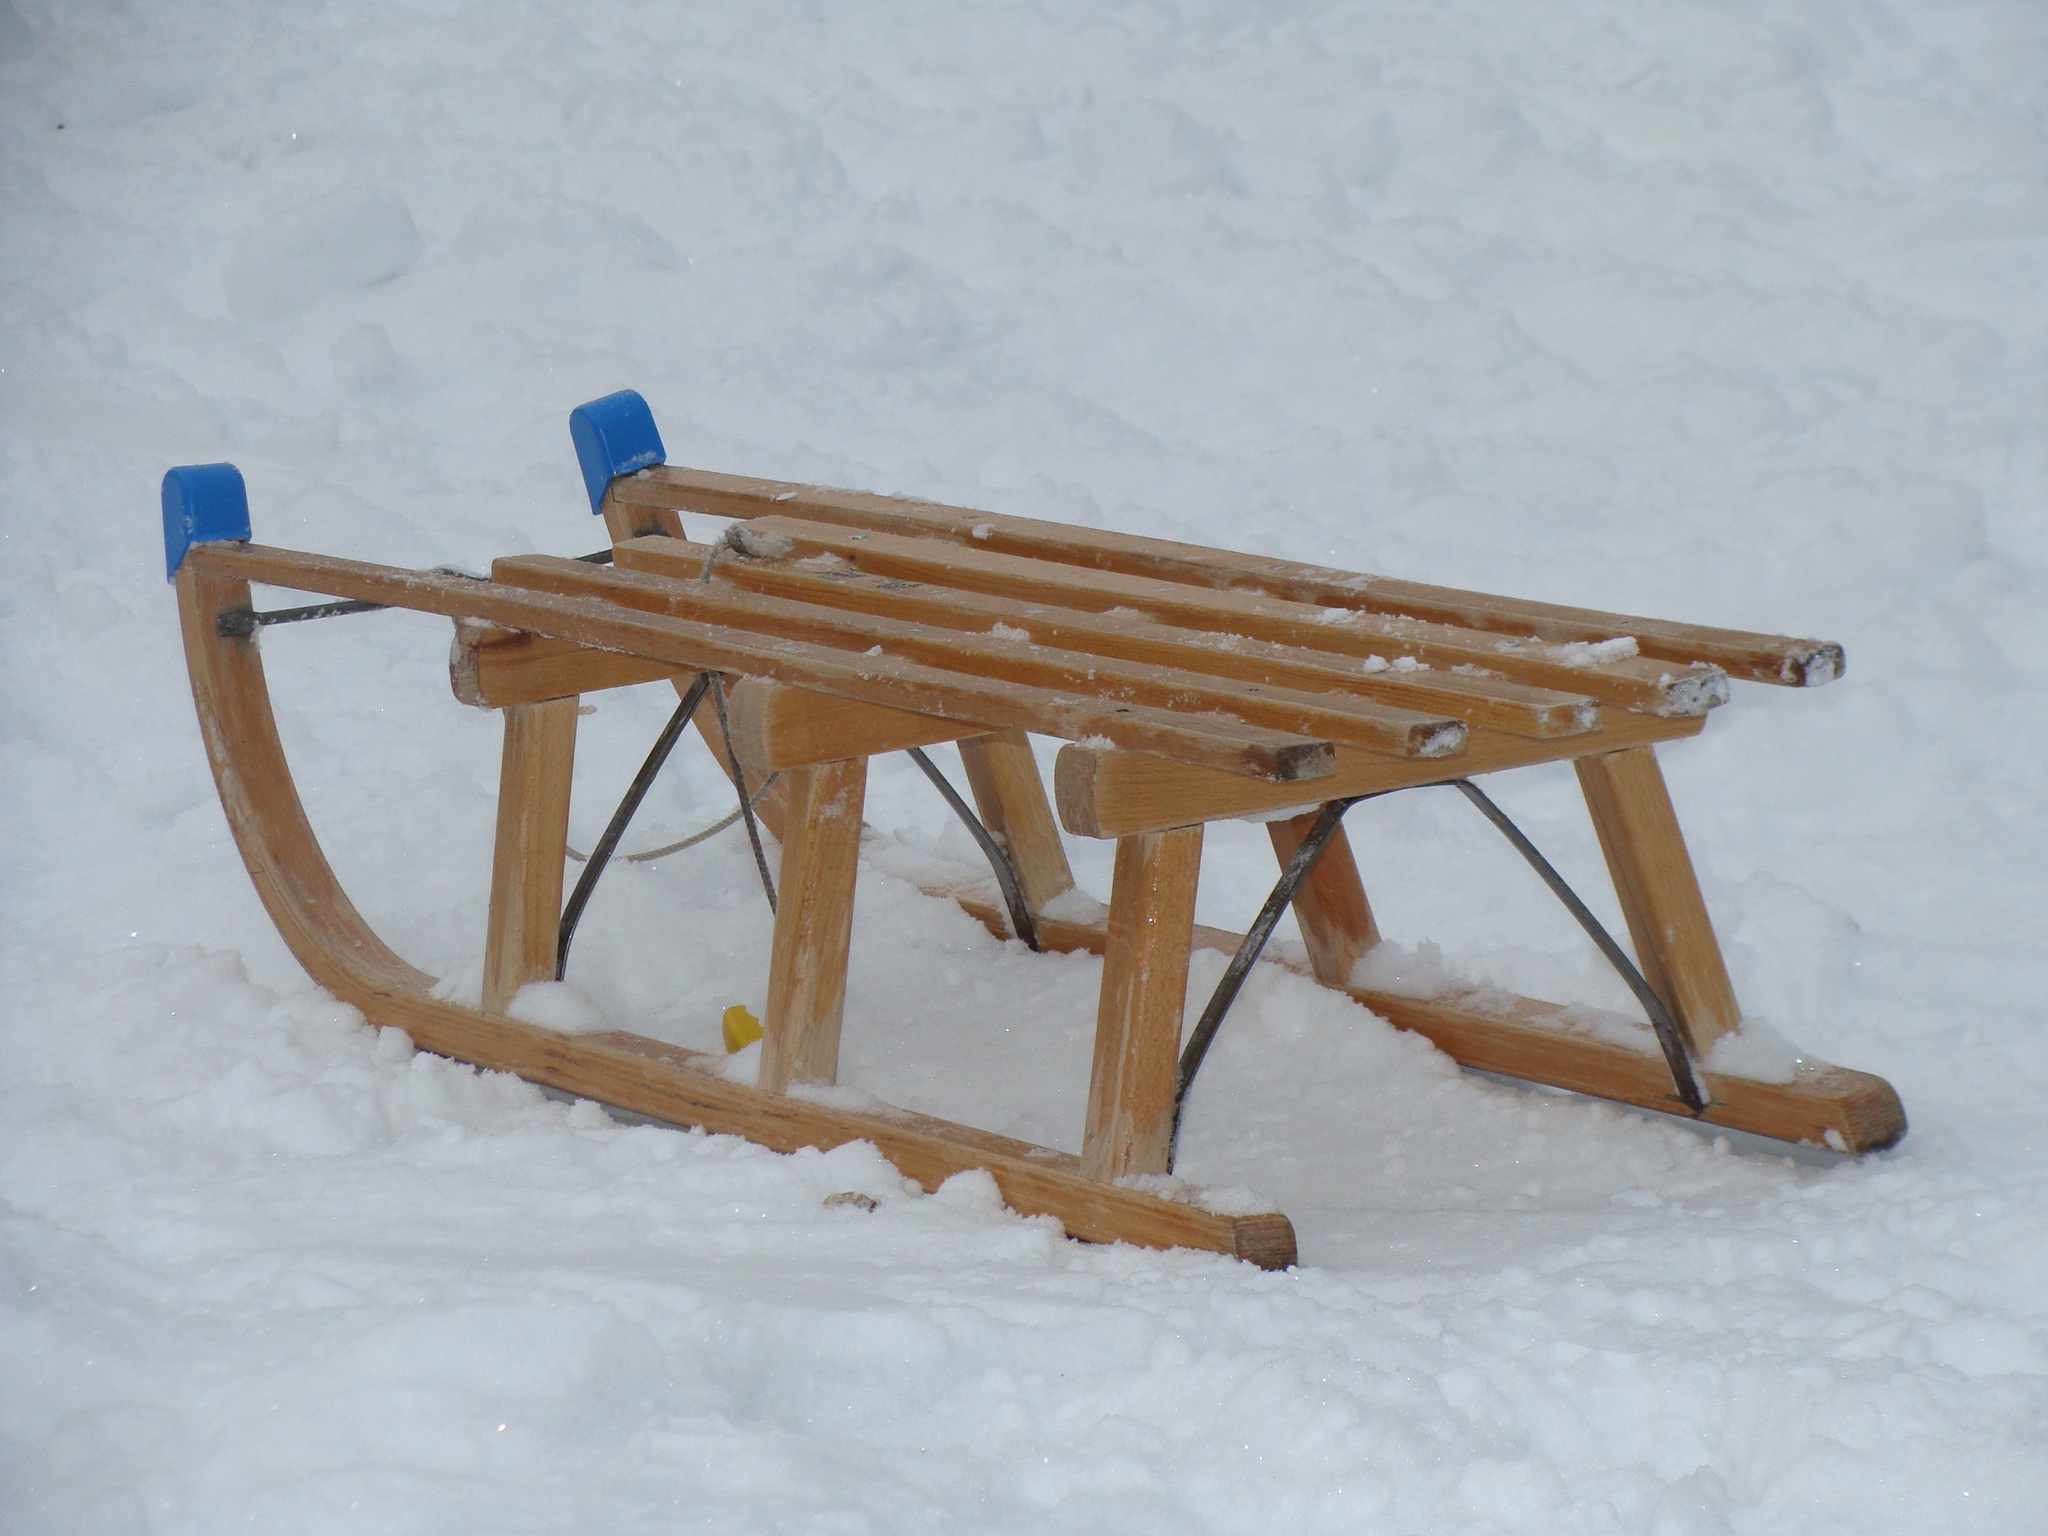
nature, outdoor, snow, cold, winter, wood, recreation, vehicle, holiday, furniture, snowfall, product, fun, relaxation, sled